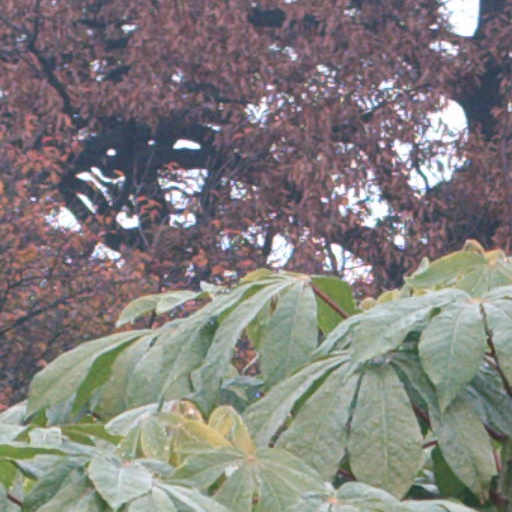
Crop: cassava